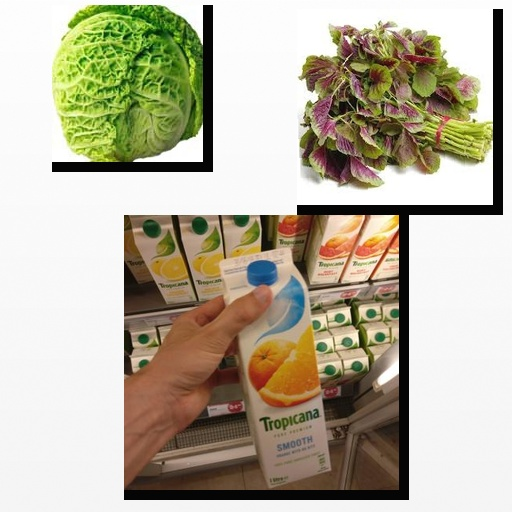
Food items: amaranth, cabbage, mixed_juice